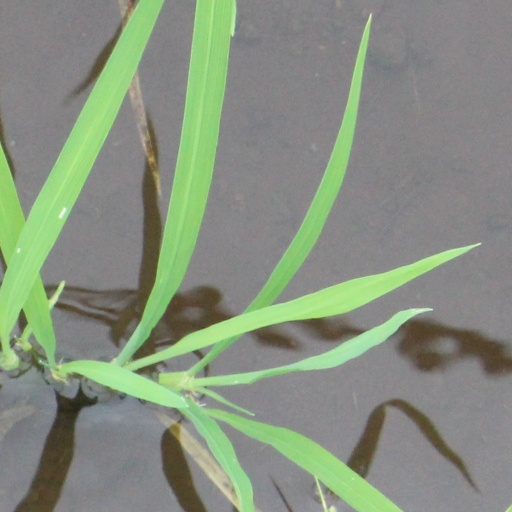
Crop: rice